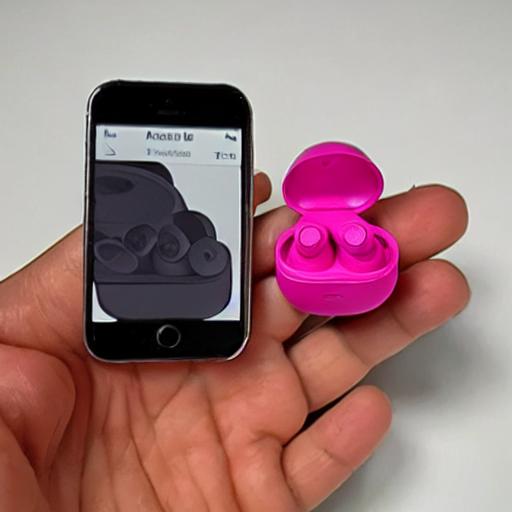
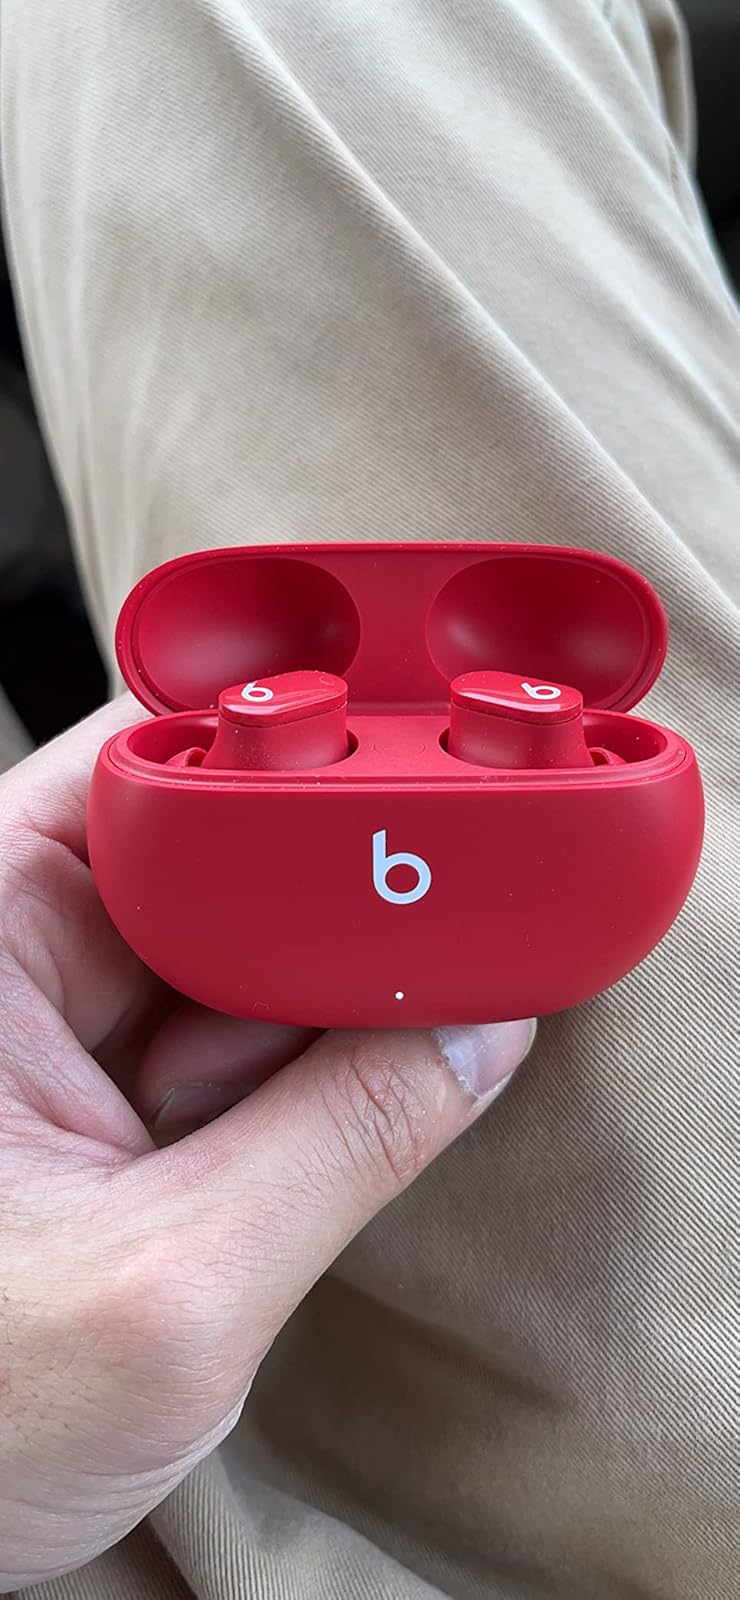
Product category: earbuds
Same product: no